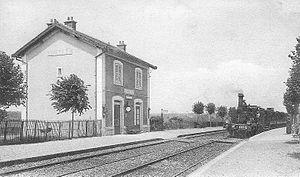
Villabé est une commune française située à trente et un kilomètres au sud-est de Paris dans le département de l’Essonne en région Île-de-France. Délimité au sud et à l'est par le dernier méandre de l'Essonne avant sa confluence avec la Seine, entre l'extrémité est du plateau agricole du Hurepoix et la vallée de la rivière, le territoire de la commune s'inscrit dans un paysage de transition qui a longtemps structuré l'activité humaine de ses habitants.
La gare de Villabé est une gare ferroviaire française de la ligne de Corbeil-Essonnes à Montereau, située sur le territoire de la commune de Villabé, dans le département de l'Essonne, en région Île-de-France.